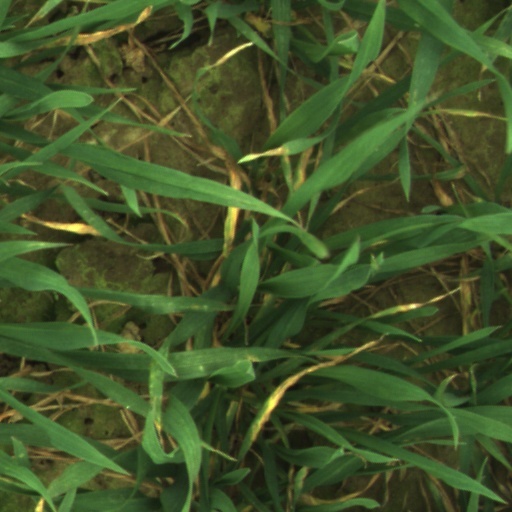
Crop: wheat